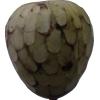
Label: cherimoya